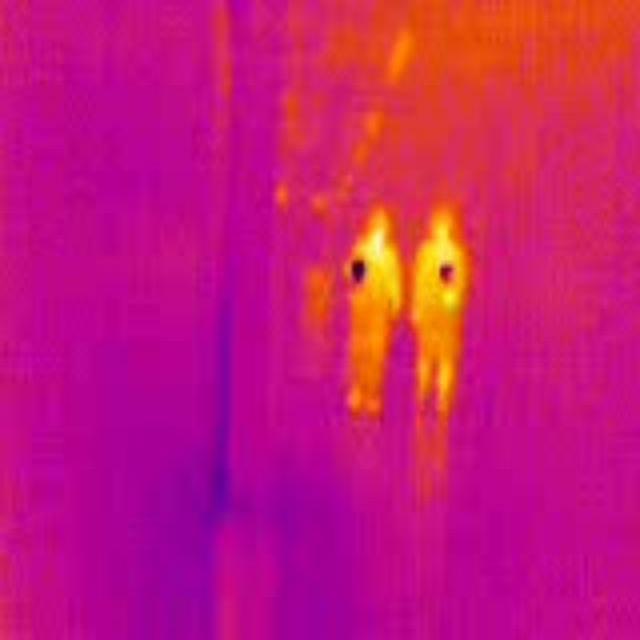
Detected objects:
label: person
label: person